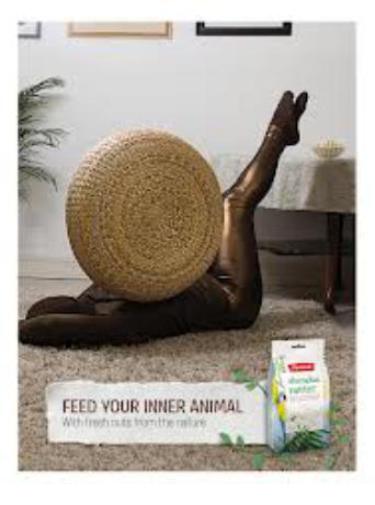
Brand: maarud
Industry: Food